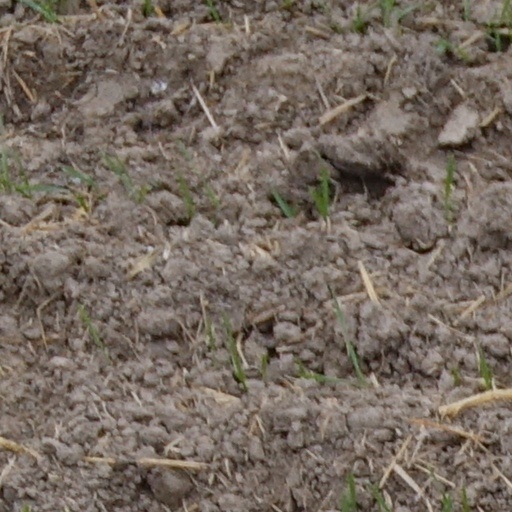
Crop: wheat